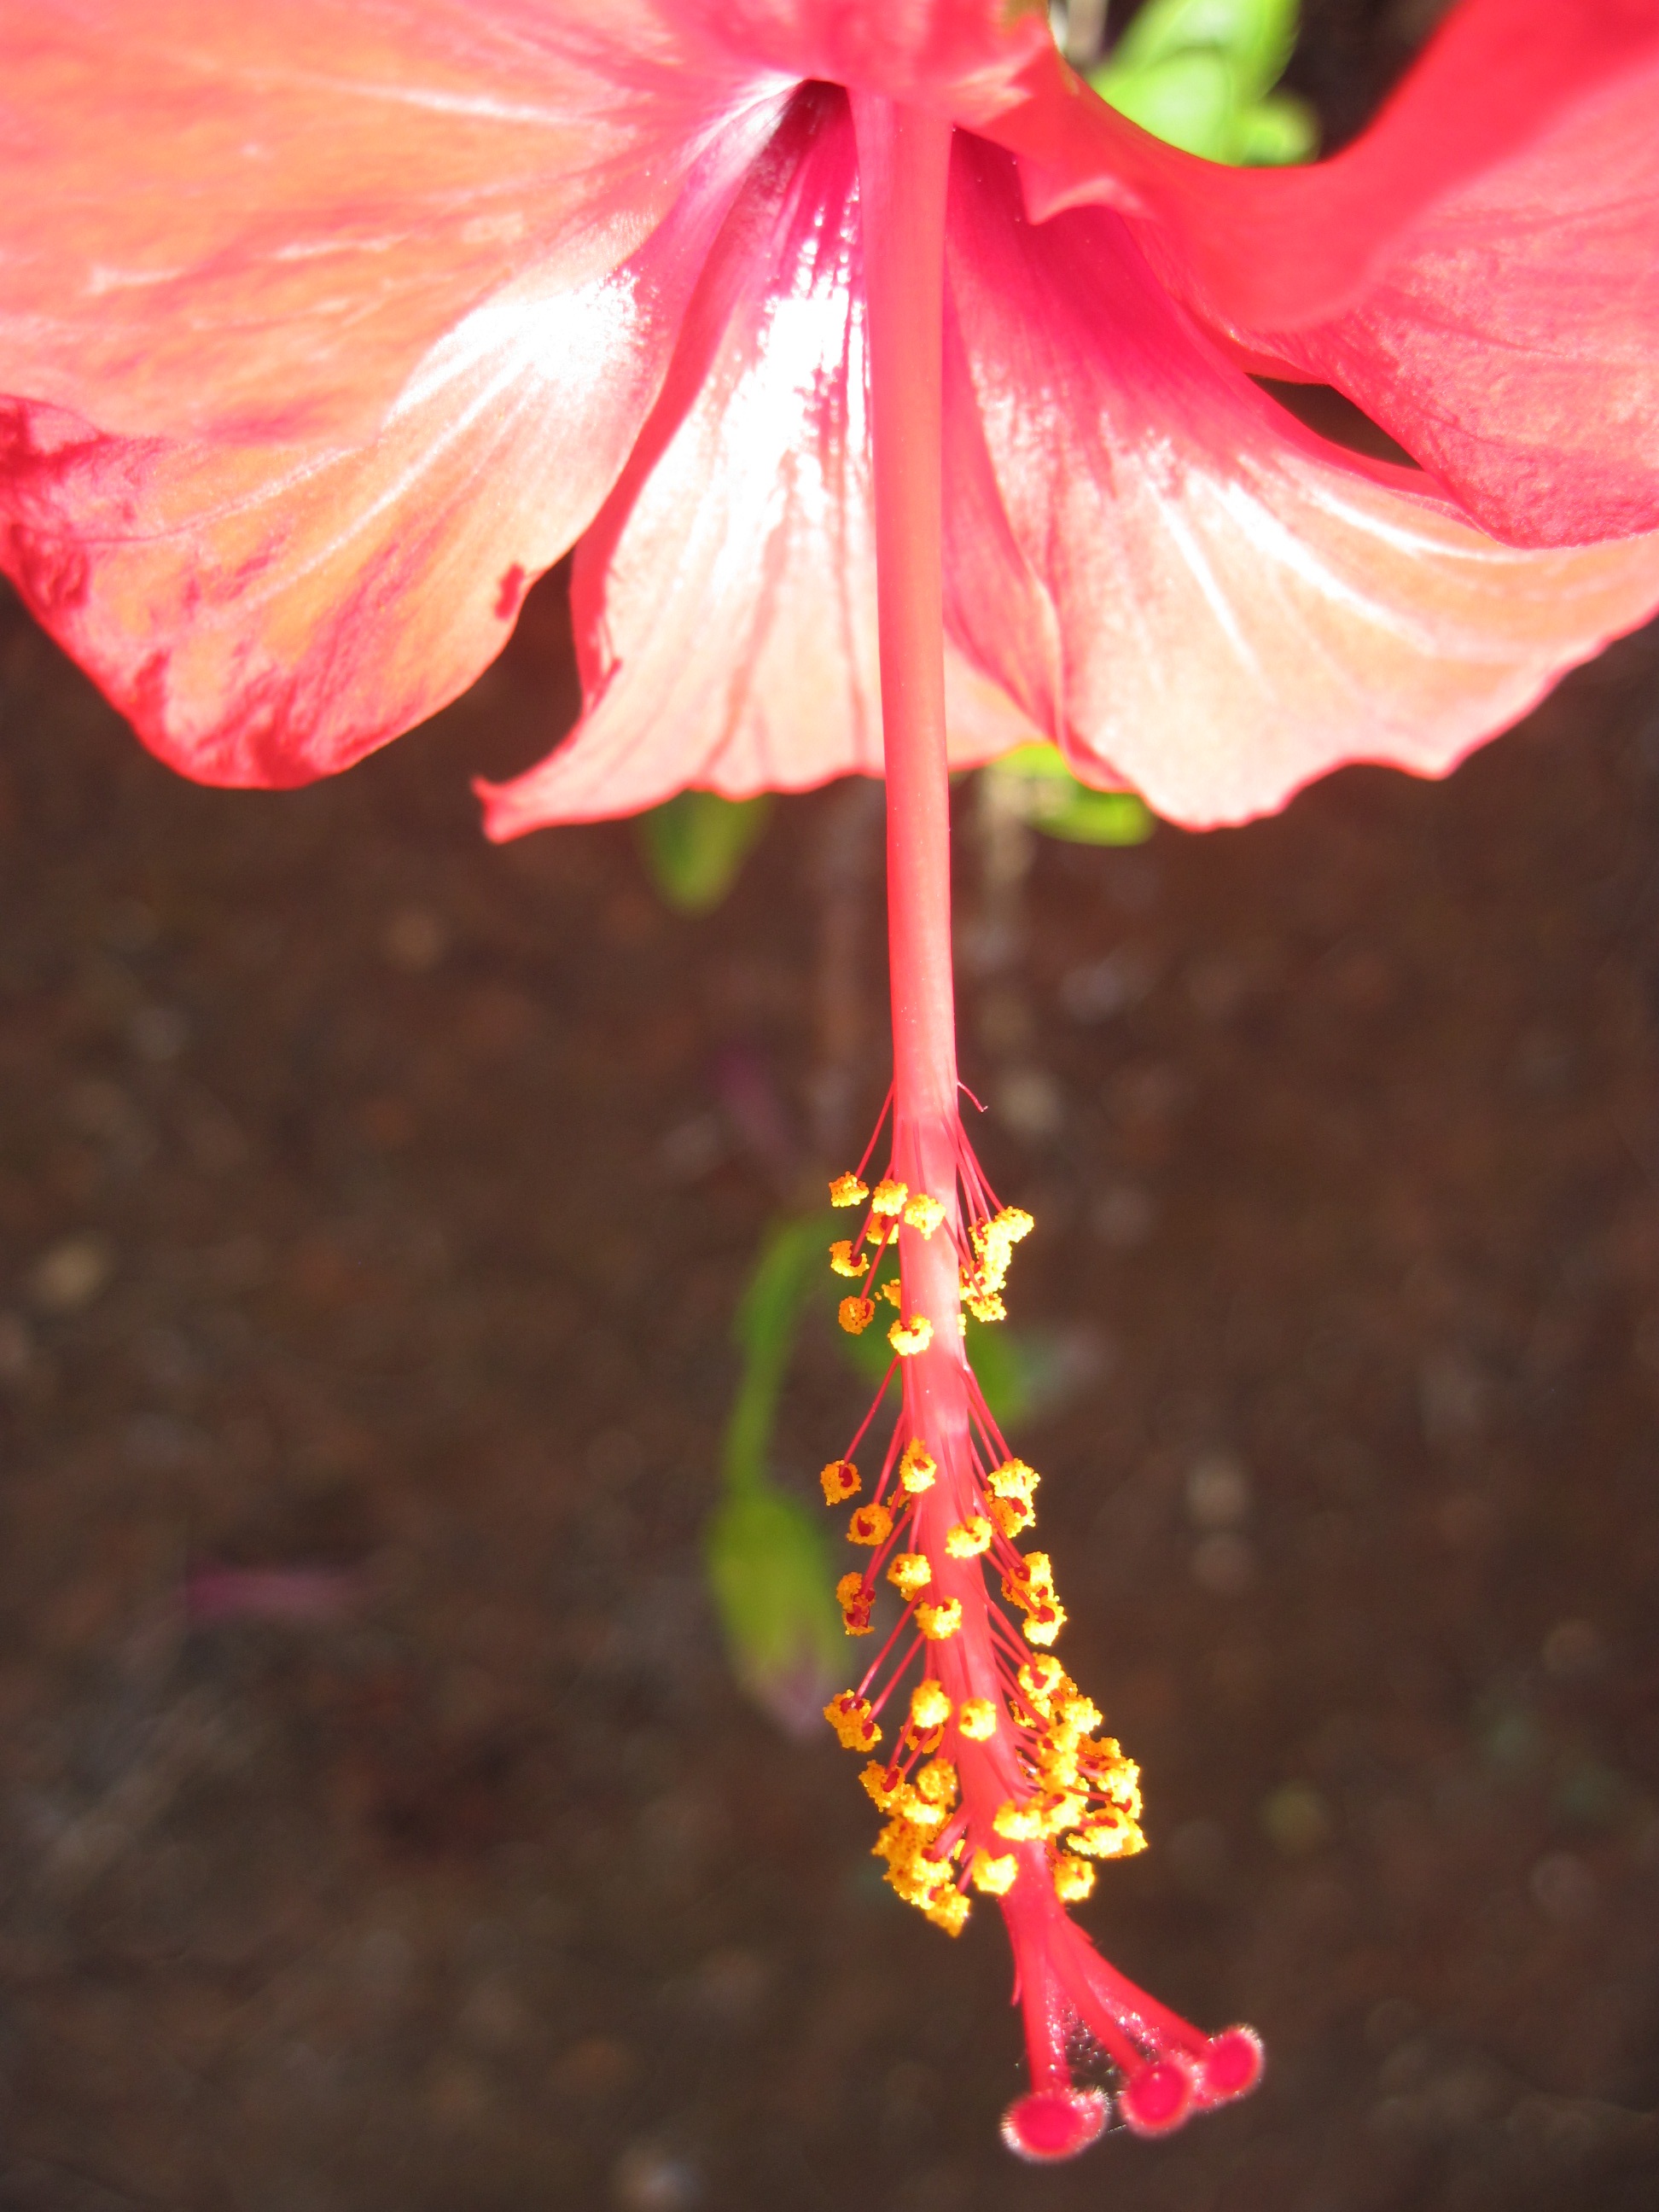
blossom, plant, leaf, flower, petal, bloom, perspective, pollen, mediterranean, red, color, autumn, pink, close, flora, pistil, hibiscus, malvaceae, macro photography, flowering plant, hibiscus flower, mallow, land plant